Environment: real
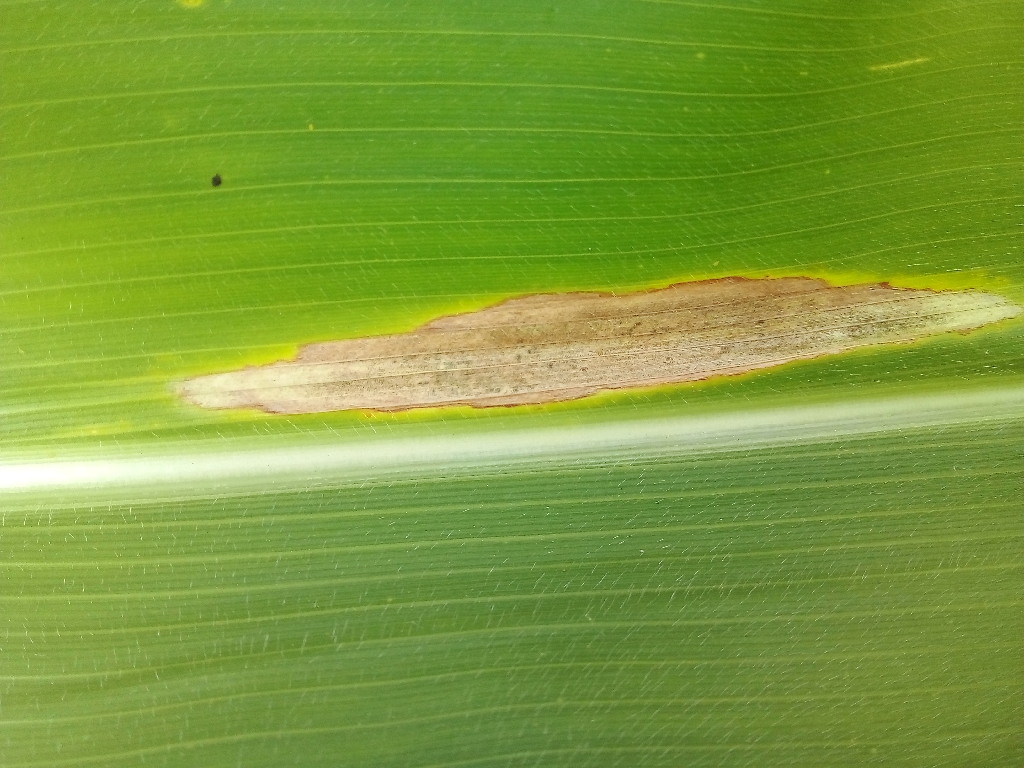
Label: northern_corn_leaf_blight